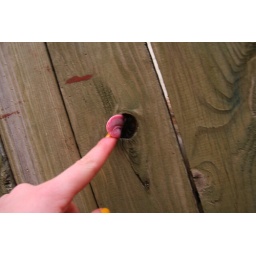
Our neighbour's dog licks me through the hole in our fence